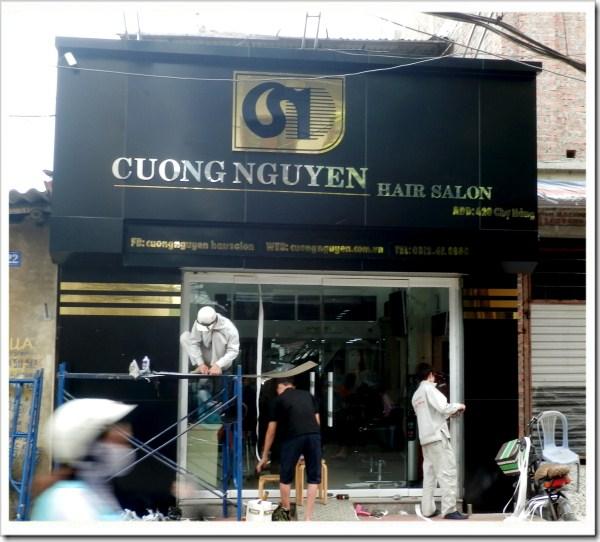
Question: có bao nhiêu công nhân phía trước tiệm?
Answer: có hai công nhân phía trước tiệm